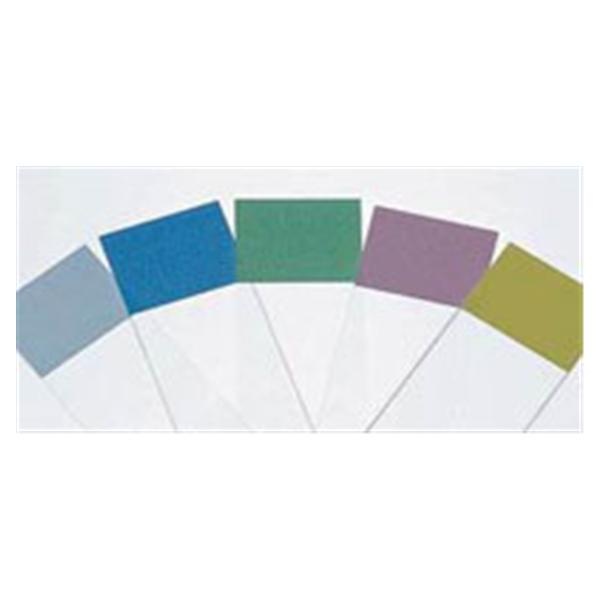
Fisher Scientific Co. Colorfrost Plus Frosted Microscope Slide 3X1" Yellow 144/Box - 1255020
Product Description: ColorFrost Plus Frosted Microscope Slide 3x1" Yellow 144/Box Part Number: 1255020 Brand : ColorFrost Plus Color : Yellow Dimensions : 3x1" Item : Microscope Slide Item Type : Frosted Quantity : 144/Box
Brand: Fisher Scientific Co.
Category: Business & Industrial > Science & Laboratory > Laboratory Equipment > Microscope Accessories > Microscope Slides > Frosted Microscope Slides